Polka Italienne

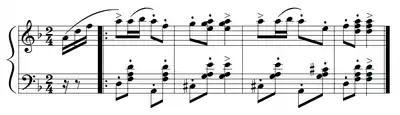
Opening of a solo arrangement of "Polka Italienne" by Alexander Siloti.

The Polka Italienne ("Italian Polka") is a piano work for two pianos by Sergei Rachmaninoff. It was composed in 1906. The piece begins in the key of E-flat minor then changes to E-flat major during the middle section.